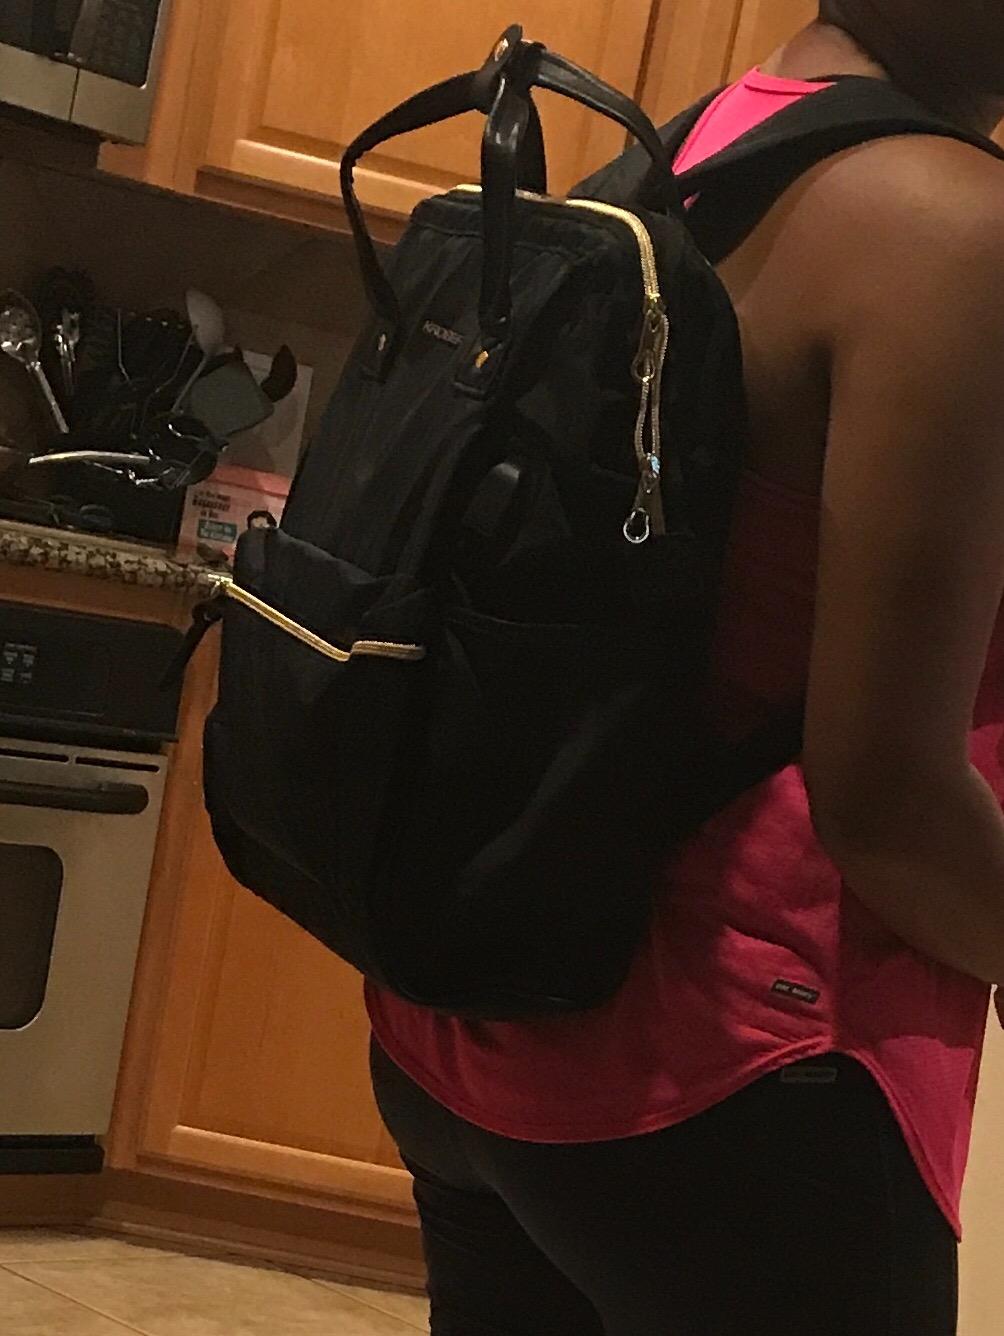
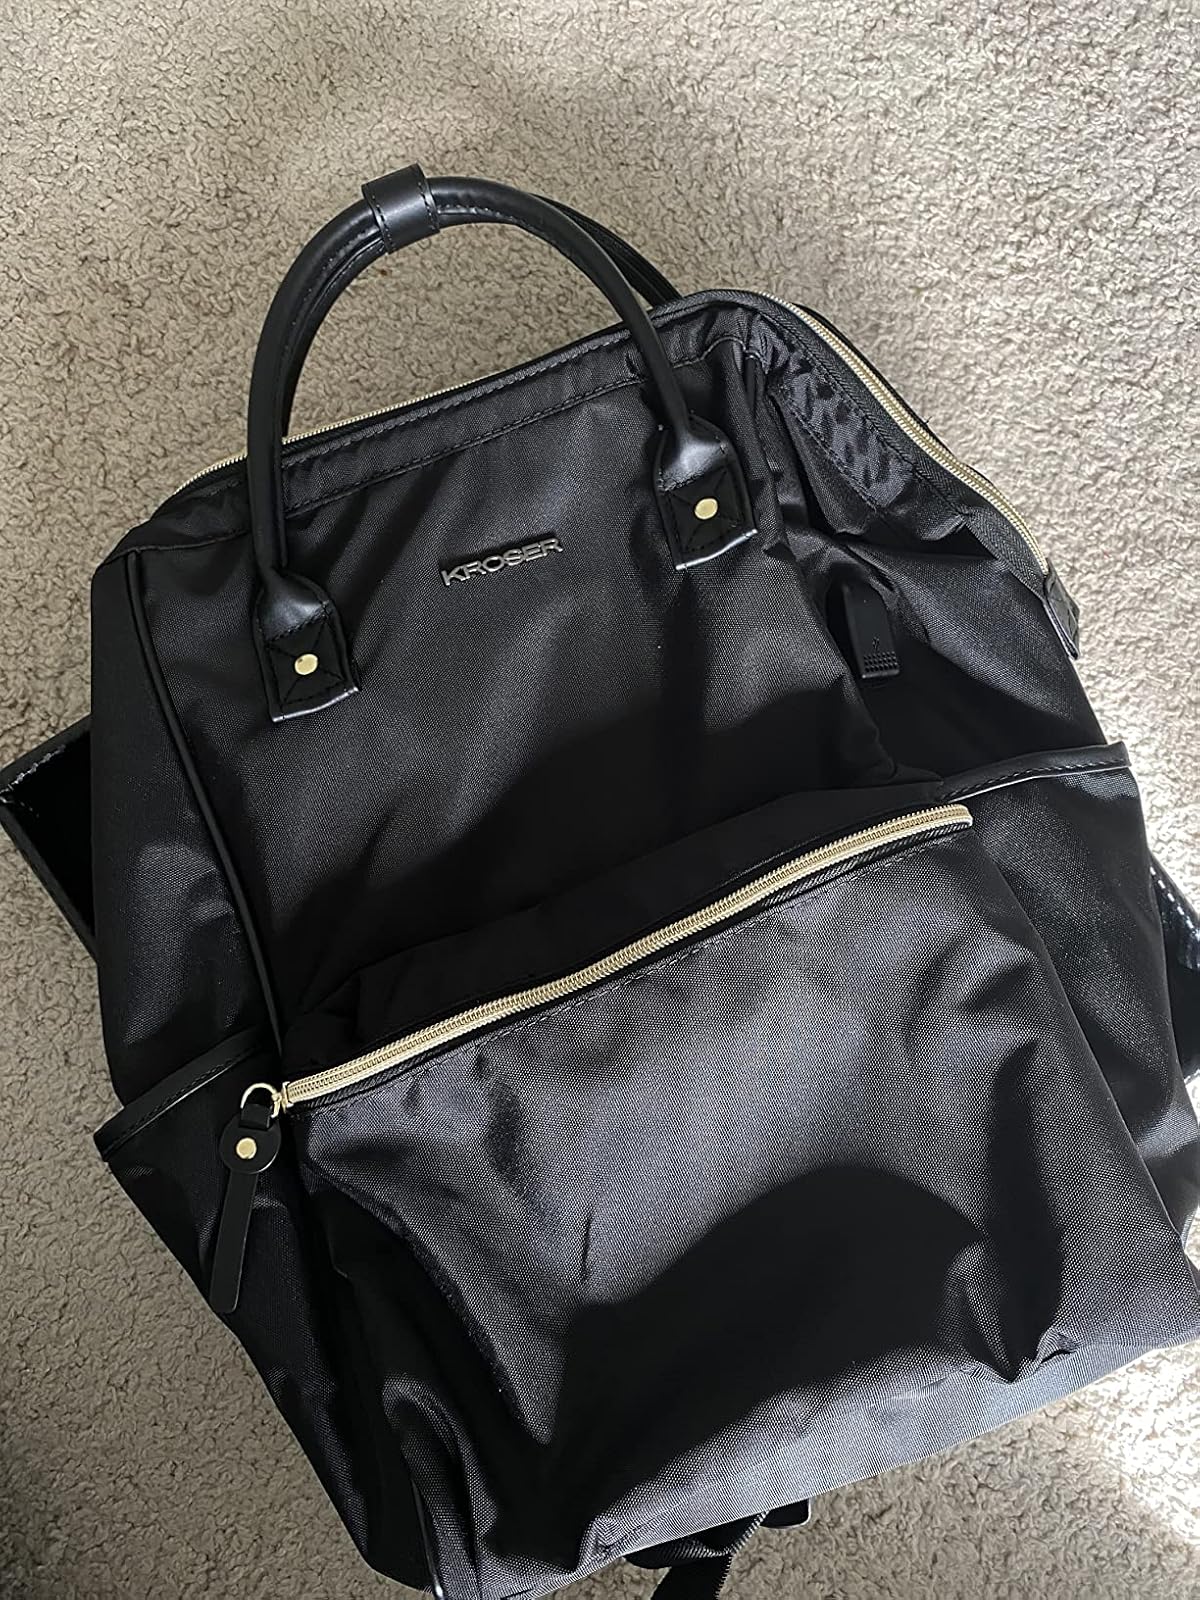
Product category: bag
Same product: yes